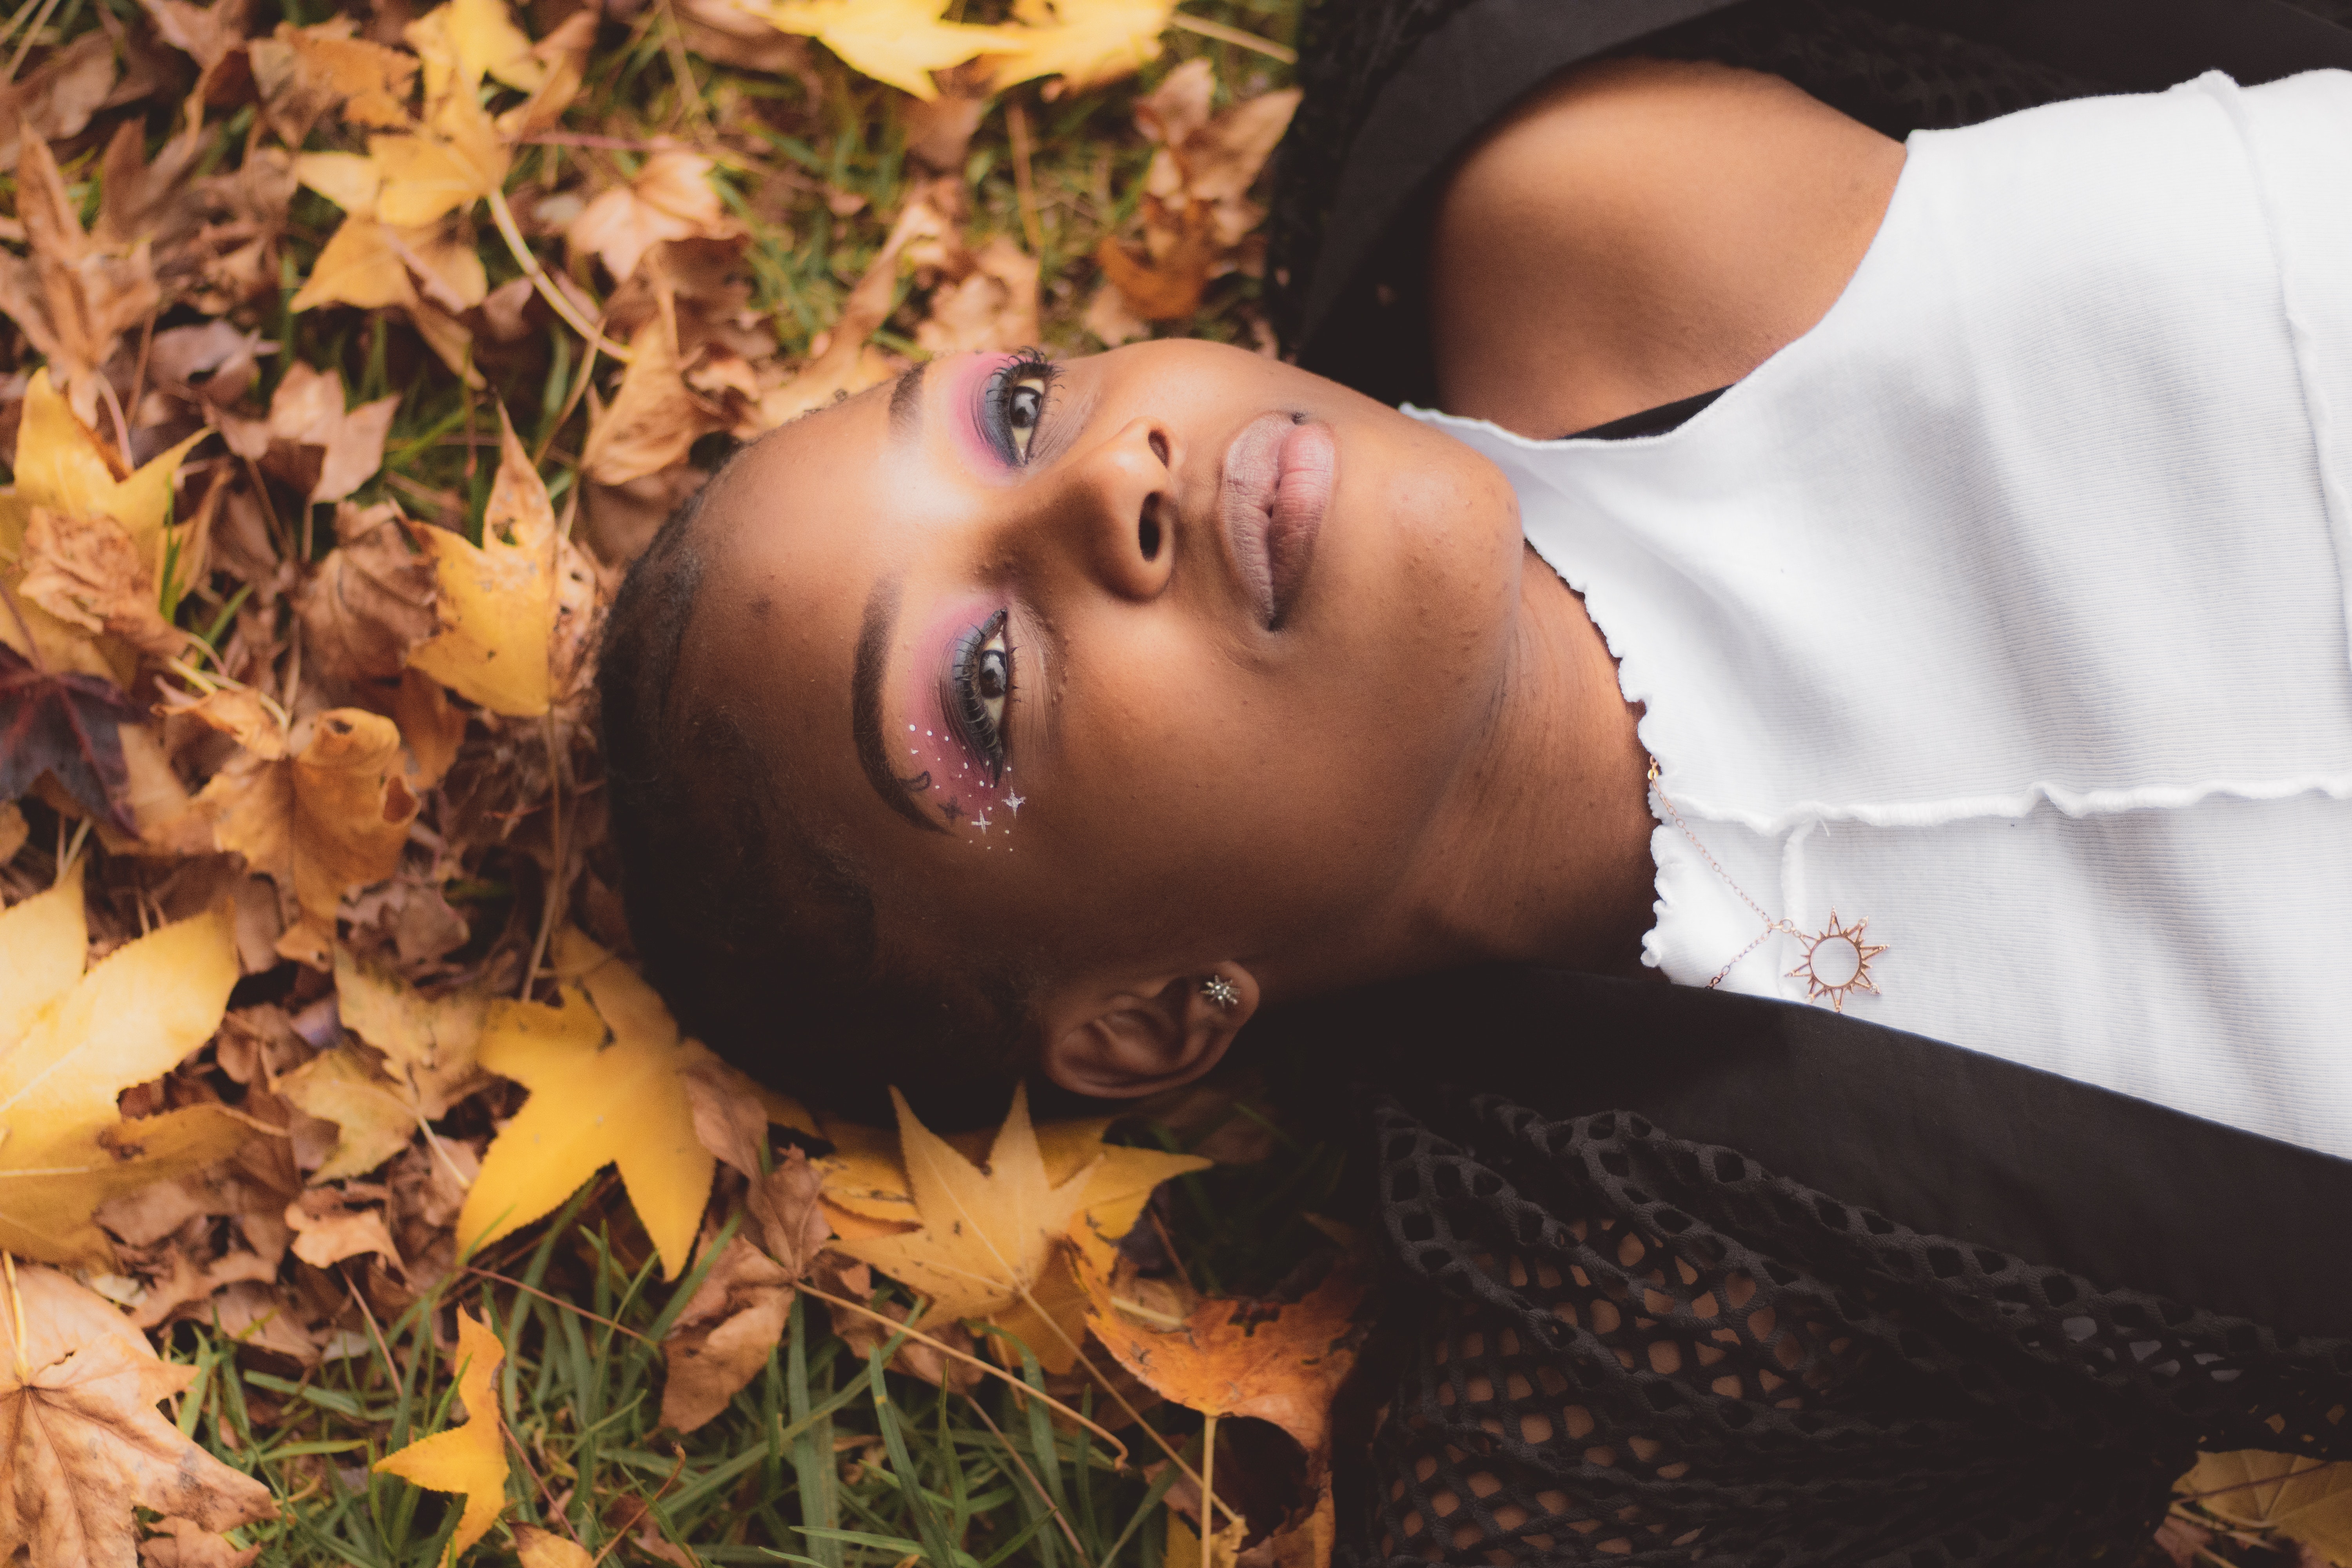
woman, lip, eyebrow, facial expression, mouth, leaf, flash photography, plant, People in nature, eyelash, wood, sunlight, grass, happy, black hair, tree, child, jewellery, deciduous, pattern, portrait photography, chest, portrait, tradition, photo shoot